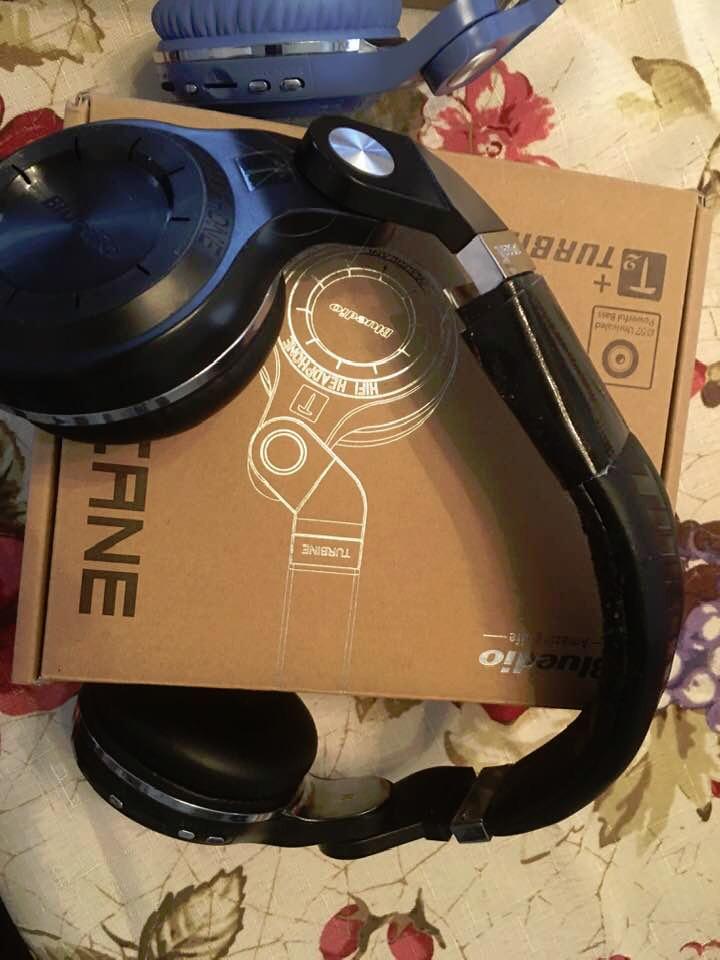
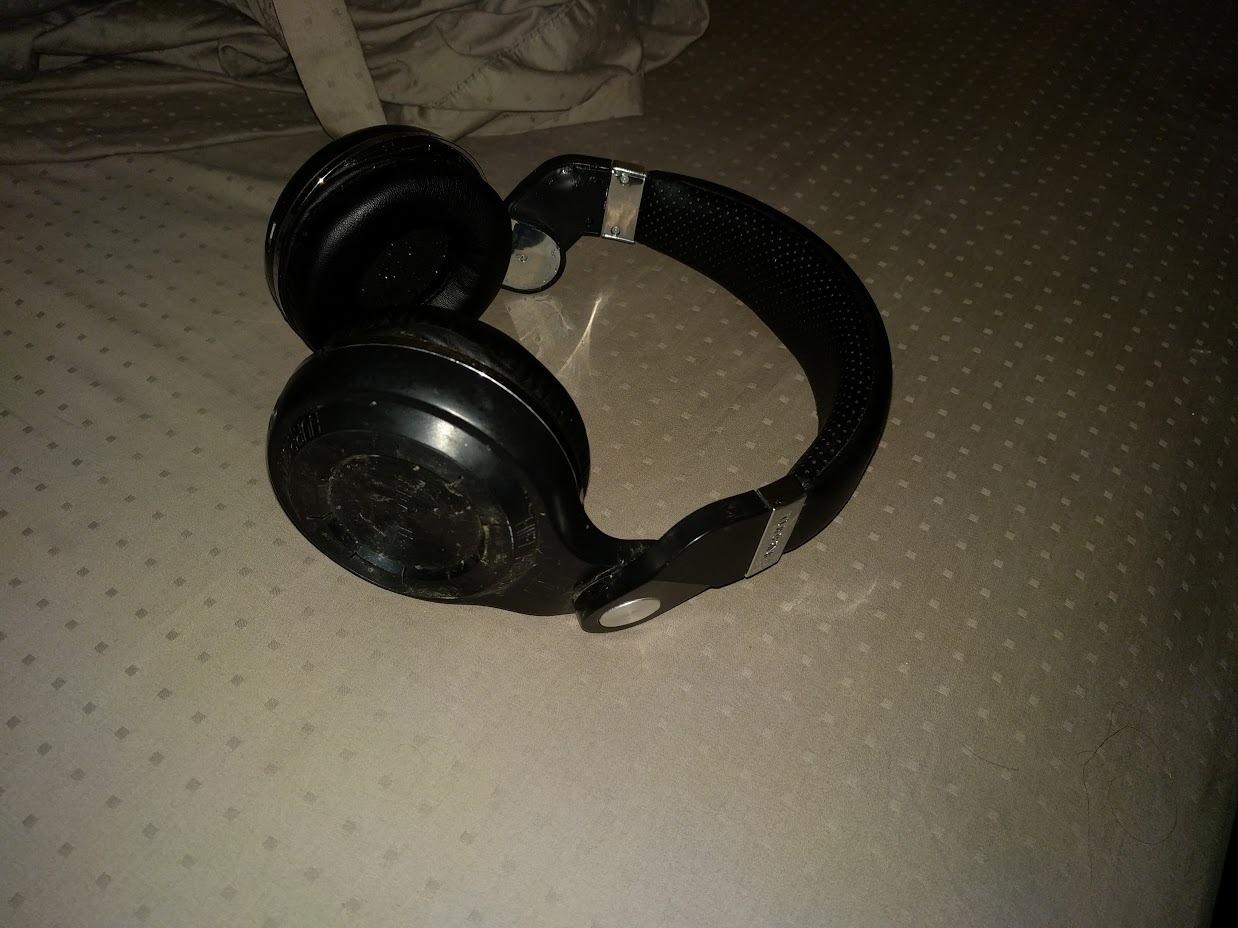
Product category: headphones
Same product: yes